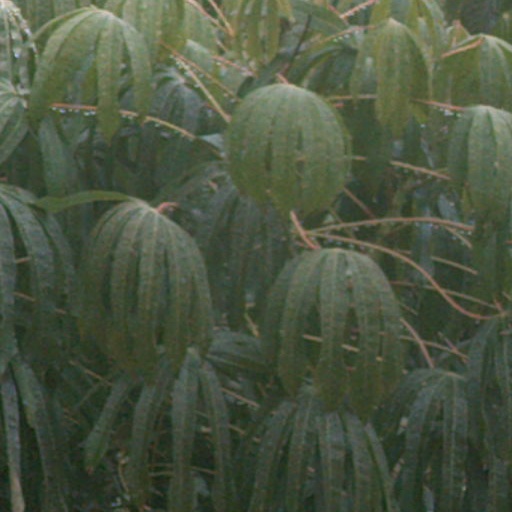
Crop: cassava